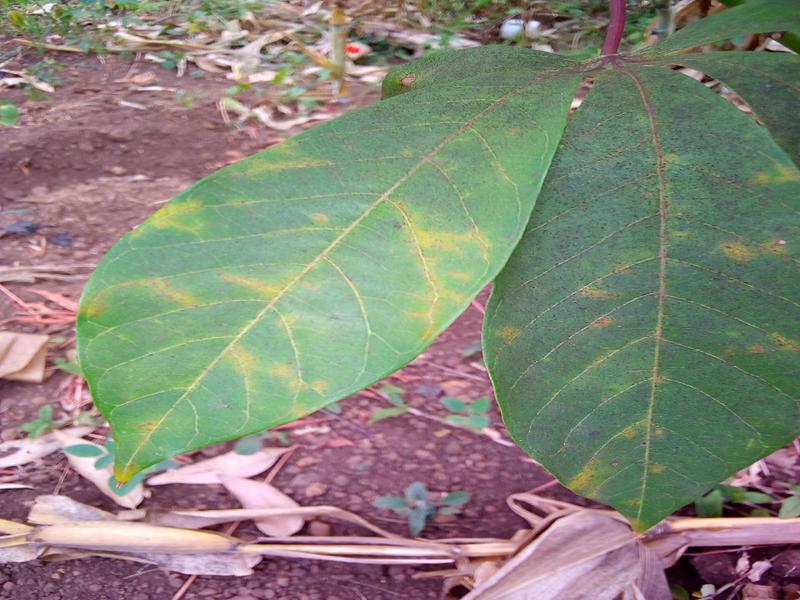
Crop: cassava
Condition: brown_streak_disease